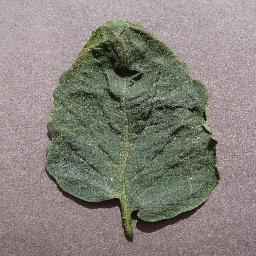
Label: Tomato___Target_Spot